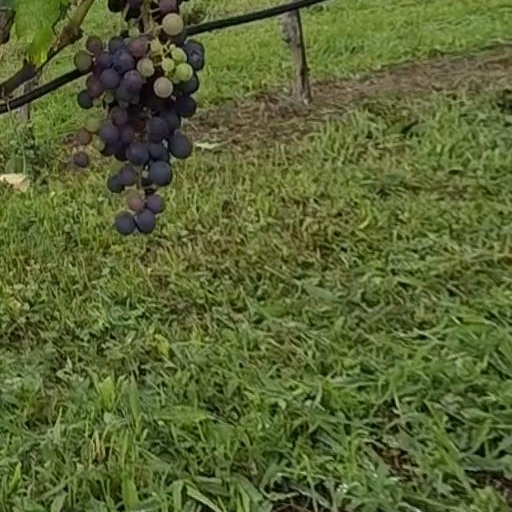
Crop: grape